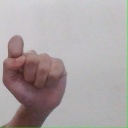
अक्षर: घ